Knights of Columbus

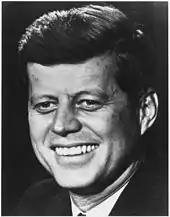
President John F. Kennedy was a Fourth Degree Knight and a member of Bunker Hill Council No.62.

Some of the most notable American members include John F. Kennedy; Ted Kennedy; Al Smith; Sargent Shriver; Samuel Alito; Conrad Hilton; John Boehner; Ray Flynn; Jeb Bush; film maker John Ford; and Sergeant Major Daniel Daly, a two-time Medal of Honor recipient.